Divine Comedy

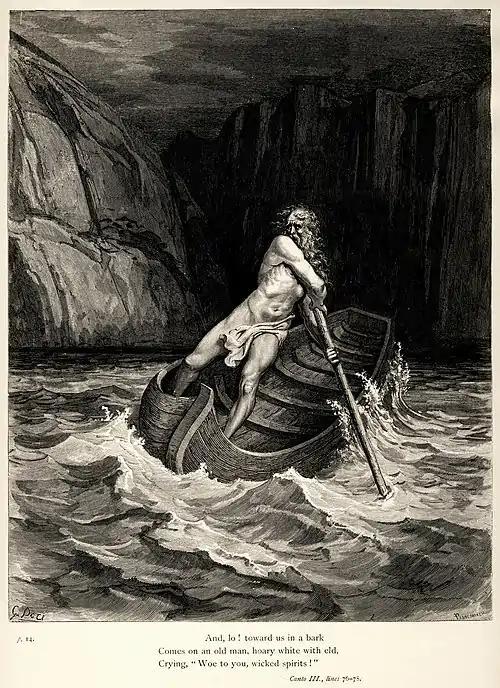
Gustave Doré's engravings illustrated the "Divine Comedy" (1861–1868); here Charon comes to ferry souls across the river Acheron to Hell.

The poem begins on the night before Good Friday in the year 1300, "halfway along our life's path" ("Nel mezzo del cammin di nostra vita"). Dante is thirty-five years old, half of the biblical lifespan of seventy (Psalms 89:10, Vulgate), lost in a dark wood (understood as sin), assailed by beasts (a lion, a leopard, and a she-wolf) he cannot evade and unable to find the "straight way" ("diritta via") to salvation (symbolised by the sun behind the mountain). Conscious that he is ruining himself and that he is falling into a "low place" ("basso loco") where the sun is silent ("'l sol tace"), Dante is at last rescued by Virgil, and the two of them begin their journey to the underworld. Each sin's punishment in "Inferno" is a "contrapasso", a symbolic instance of poetic justice; for example, in Canto XX, fortune-tellers and soothsayers must walk with their heads on backwards, unable to see what is ahead, because that was what they had tried to do in life: